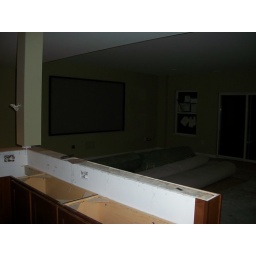
From inside the bar - you can sort of see the screen in the dark background.